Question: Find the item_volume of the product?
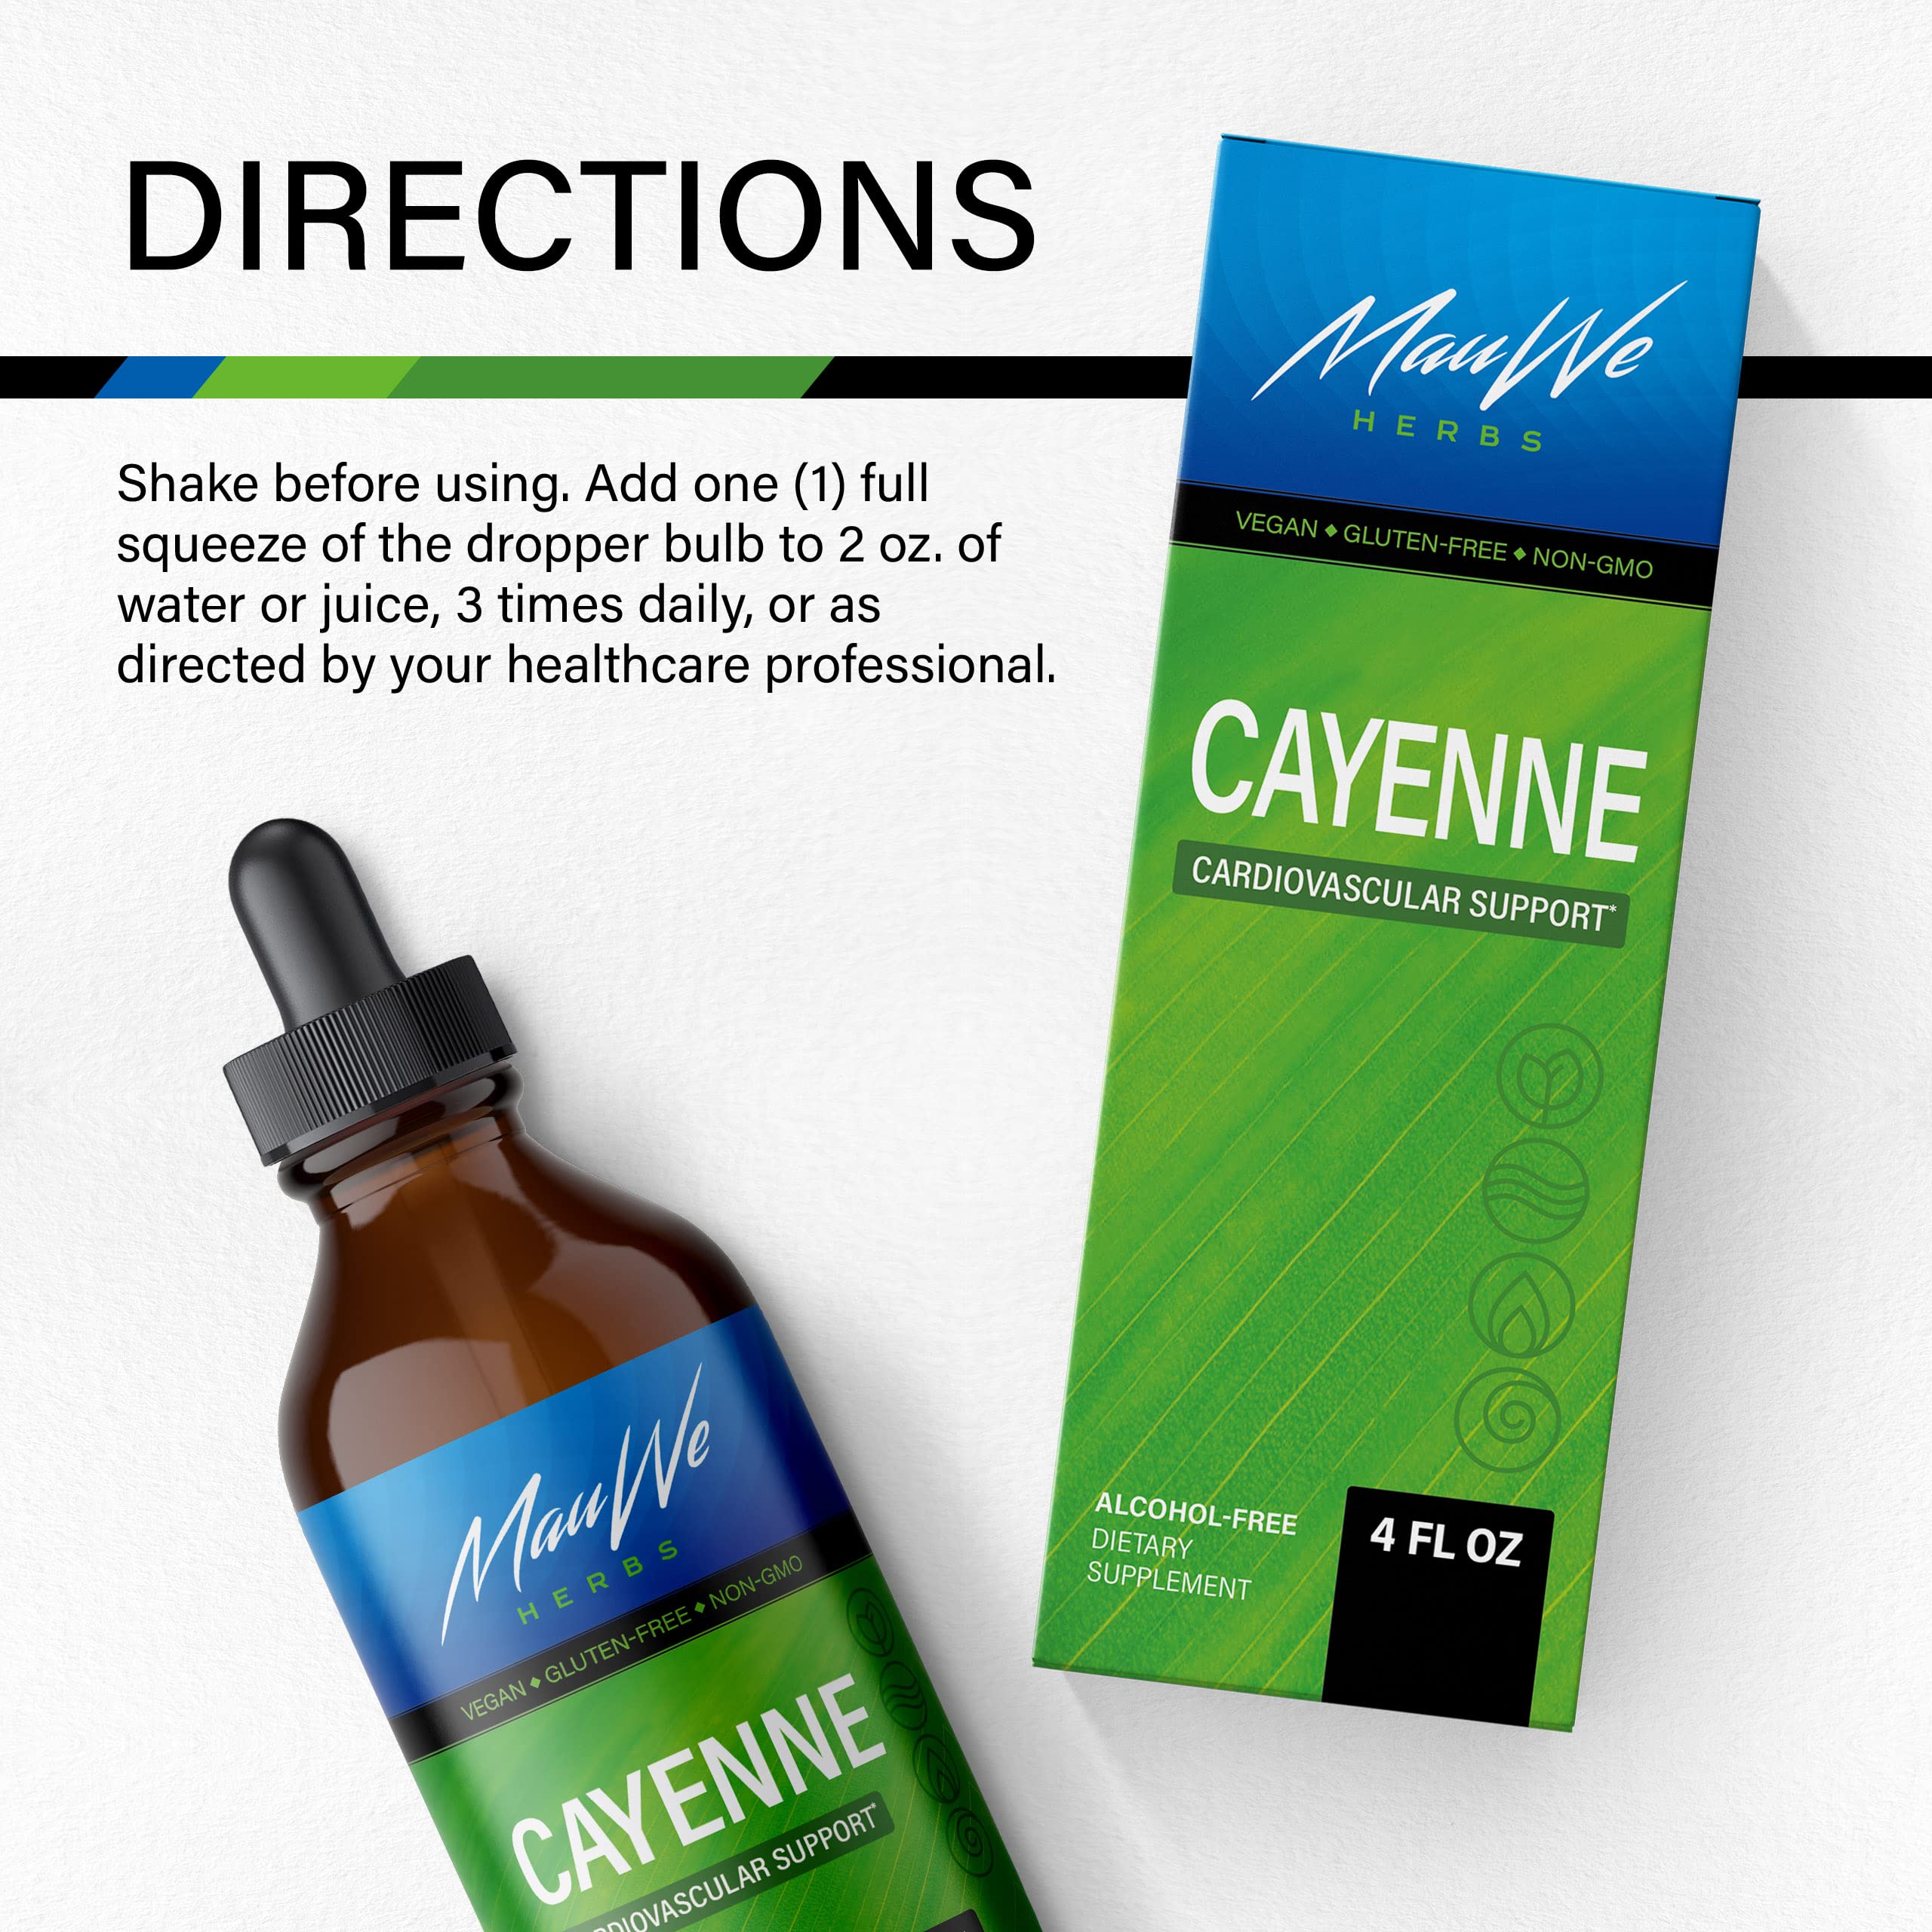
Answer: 4.0 fluid ounce